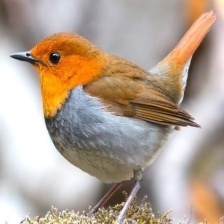
Species: AMERICAN ROBIN
Scientific name: TURDUS MIGRATORIUS
ImageNet parent category: robin